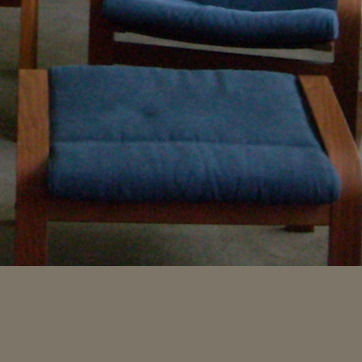
Material: fabric